Lawrence D. Peters

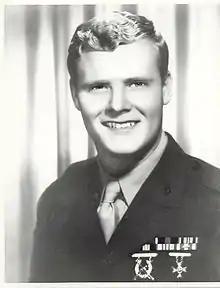
Lawrence D. Peters, posthumous Medal of Honor recipient

Lawrence David Peters (September 16, 1946 – September 4, 1967) was a United States Marine who posthumously received the Medal of Honor for his heroic actions on September 4, 1967, during the Vietnam War.